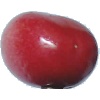
Label: Cherry 2